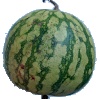
Label: Watermelon 1